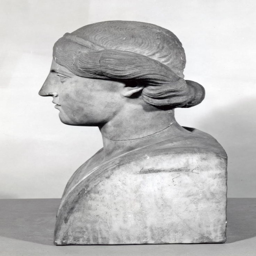
marble head from a statue of a woman , restored as a terminal bust .